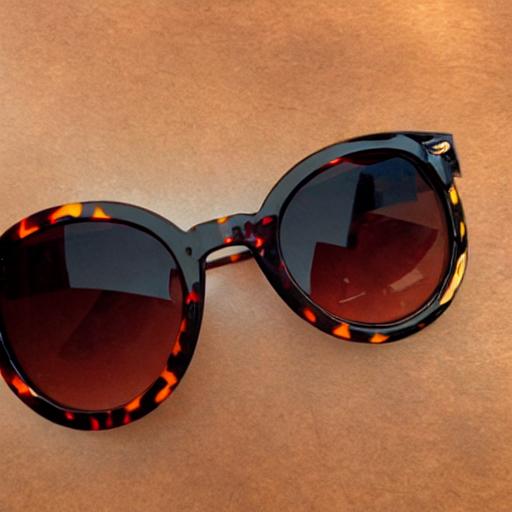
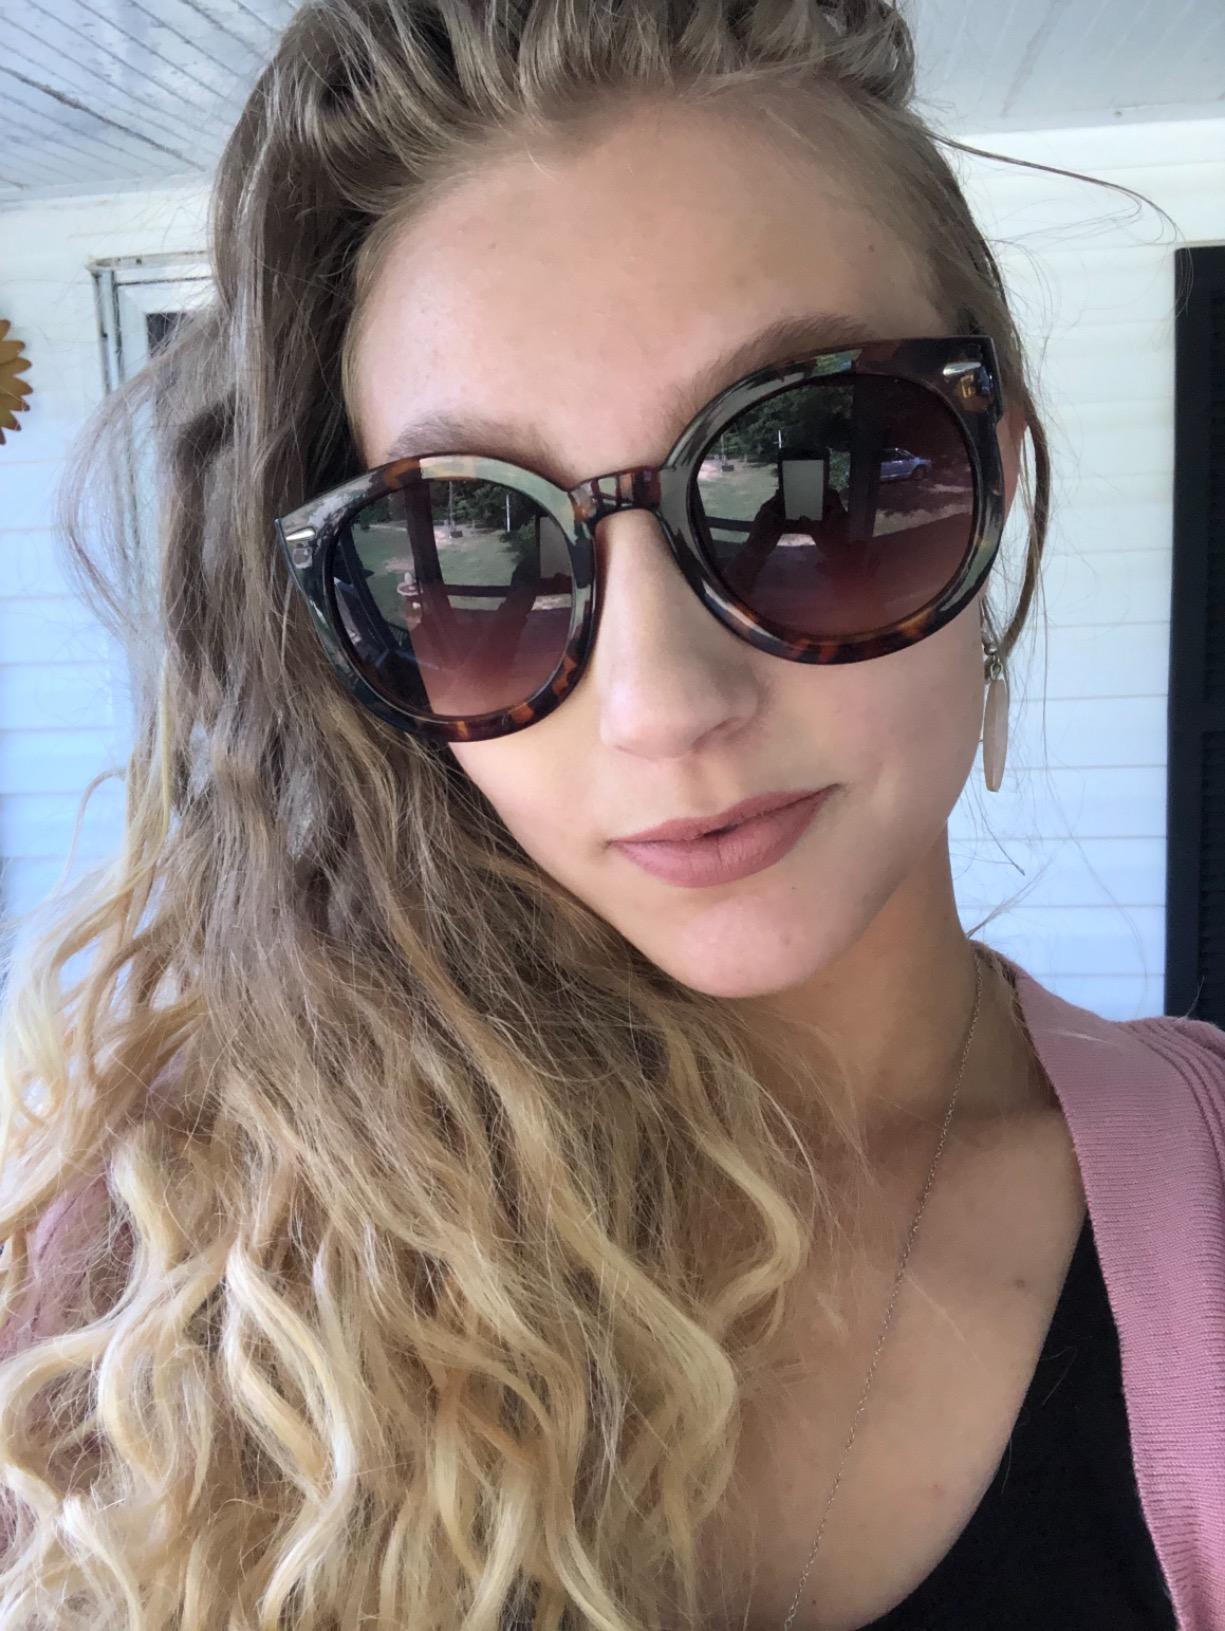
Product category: accessories_sunglasses
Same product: no